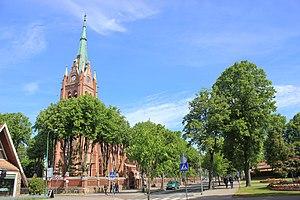
Palanga est une station thermale et balnéaire de l'ouest de la Lituanie, sur la rive de la mer Baltique. La municipalité de Palanga-ville fait partie de l'apskritis de Klaipėda.